Nellie Yu Roung Ling

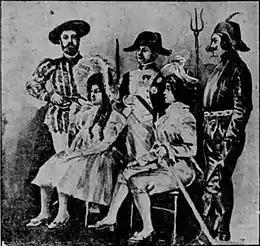
The Yu siblings at the fancy dress ball their parents gave to celebrate Chinese New Year in 1901; from left: Commandant Armani as Francis I of France, Lizzie Yu Der Ling as a doll in the fairy tale, Charles Hsingling as Napoleon, Nellie Yu Roung Ling as Prince Charming, and John Yu Shuin Ling as Pluto.

In March 1901, the Yus threw a fancy dress ball at the Chinese Embassy to celebrate Chinese New Year, at which Roung Ling was costumed as Prince Charming, her siblings Der Ling, Hsingling and Shuin Ling, were dressed respectively as a doll in the fairy tale, Napoleon and Pluto. The "Chicago Sunday Tribune" reported that "Lord Yu is particularly proud of his Europeanised family". The Yu couple gave their daughters unheard-of freedom to enjoy European-style ballroom dancing with close body contact with foreign men. Their lifestyle caused outrage for other Manchu mission officials, the family was denounced to the throne. But the Empress Dowager liked what they were doing and waited impatiently for their return.